Solange Macamo

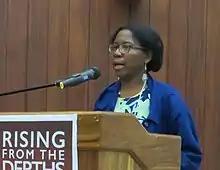
Solange Macamo

Dr Solange Laura Macamo is lecturer of Archaeology and Heritage Management in the Department of Archaeology and Anthropology, Eduardo Mondlane University, Mozambique. From 2010 to 2016 she was also the National Director for Cultural Heritage, Ministry of Culture and Tourism, Mozambique.